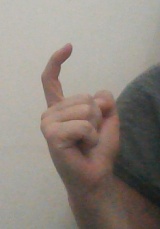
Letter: ra